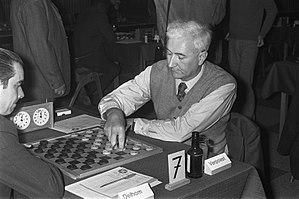
Oscar Verpoest est un damiste belge.
Raoul Delhom est un joueur de dames français. Surnommé « le bricoleur toulousain », il est licencié au Club damier toulousain et trois fois champion de France de dames.